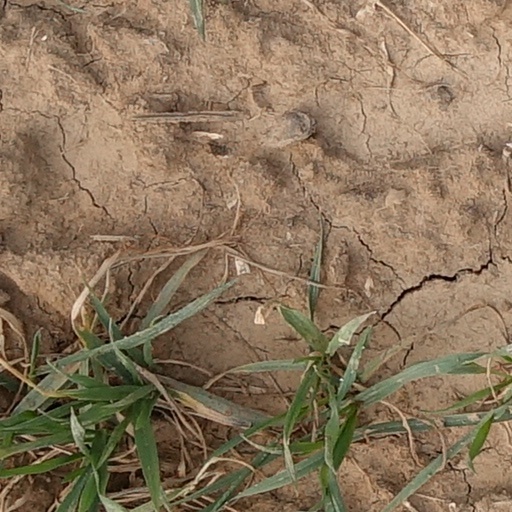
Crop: wheat